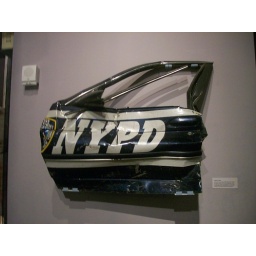
A car door from 9/11 in a museum in NYC